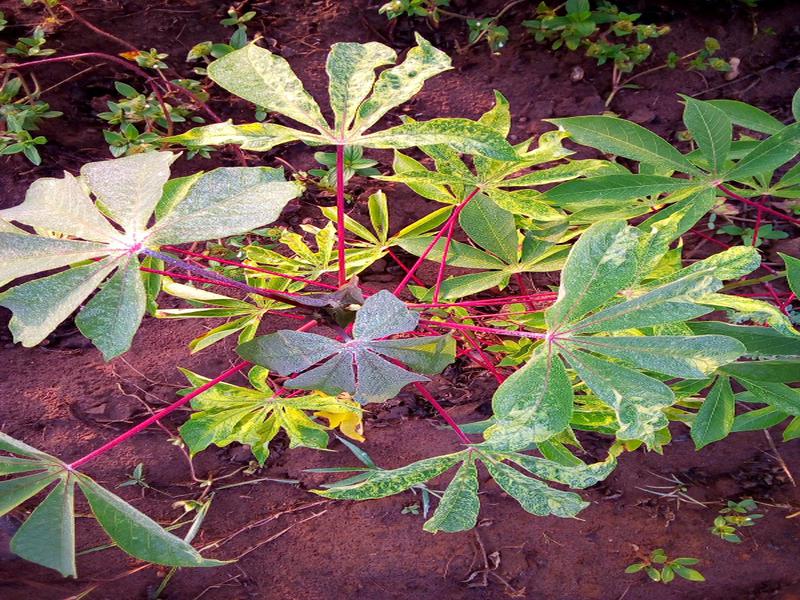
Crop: cassava
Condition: mosaic_disease